Gravitational lens

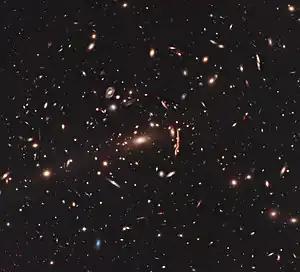
This image from the NASA/ESA Hubble Space Telescope shows the galaxy cluster MACS J1206.

Most of the gravitational lenses in the past have been discovered accidentally. A search for gravitational lenses in the northern hemisphere (Cosmic Lens All Sky Survey, CLASS), done in radio frequencies using the Very Large Array (VLA) in New Mexico, led to the discovery of 22 new lensing systems, a major milestone. This has opened a whole new avenue for research ranging from finding very distant objects to finding values for cosmological parameters so we can understand the universe better.